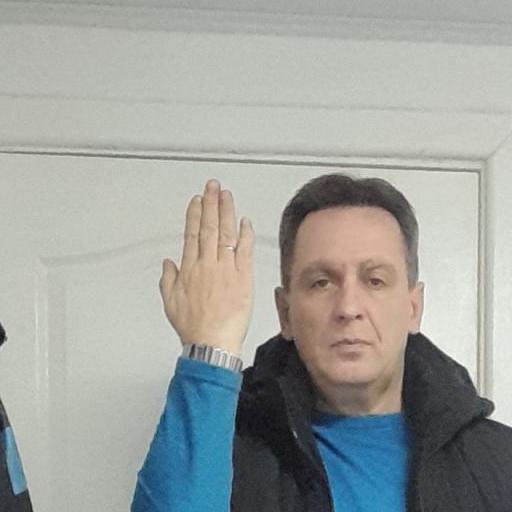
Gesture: stop_inverted